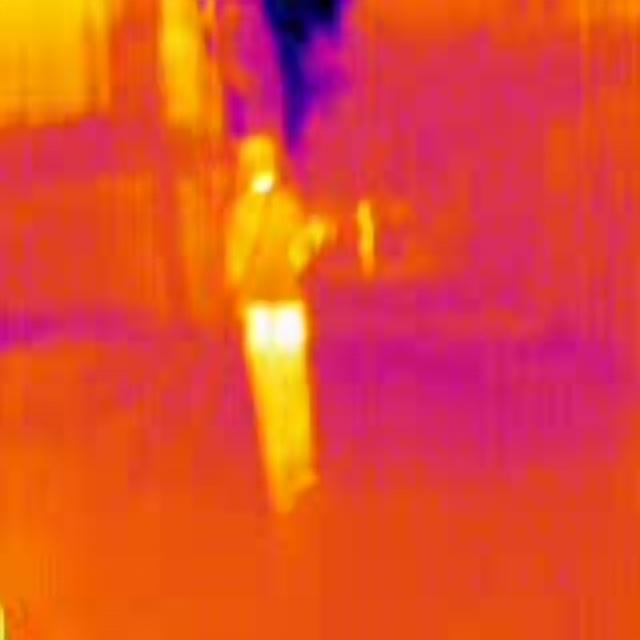
Detected objects:
label: person